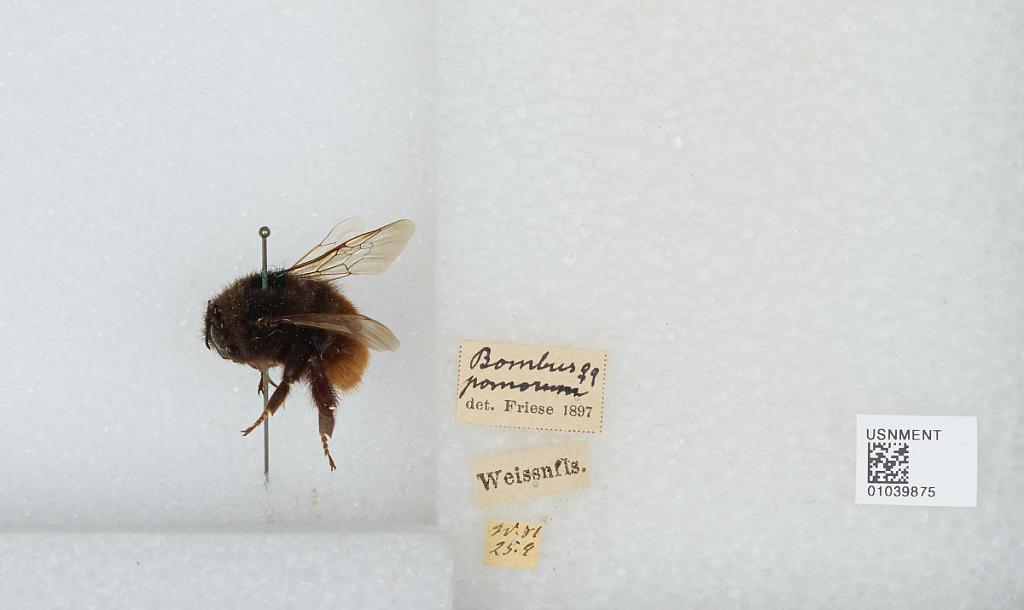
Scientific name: Bombus (Rhodobombus) pomorum (Panzer)
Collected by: Friese
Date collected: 1881-9-25
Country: [Not stated]
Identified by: Friese